Bud, Norway

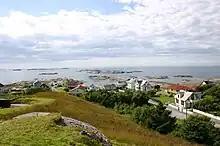
View of the coastline at Bud

Due to a good natural harbor and rich fisheries, Bud grew to become the largest village between the towns of Trondheim and Bergen on the west coast of Norway during the Middle Ages.